Amur Bay

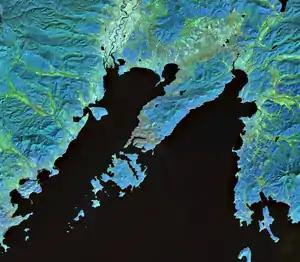
The Peter the Great Gulf: Amur Bay (west), Muravyov-Amursky Peninsula and Ussuri Bay (east).

Amur Bay ("Amurskiy Zaliv"), a major bay within Peter the Great Gulf of the Sea of Japan, has an approximate length of , a width of to , and a depth of . It is part of a larger bay formed with Ussuri Bay, to which it is connected by the Eastern Bosphorus, and from which it is separated by the Muravyov-Amursky Peninsula and by the Eugénie Archipelago. The Amba River, Razdolnaya River, Narva River, and Barabashevka River all flow into Amur Bay.